Saville Dam

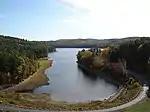
View of Lake McDonough from Saville Dam

In 1927, the Metropolitan District Commission began to purchase land in the present-day footprint of the dam and reservoir. Construction of the dam commenced in 1936 while land to the north was being stripped of lumber and buildings.